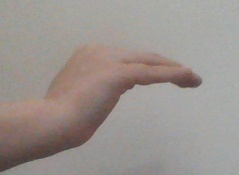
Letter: haa